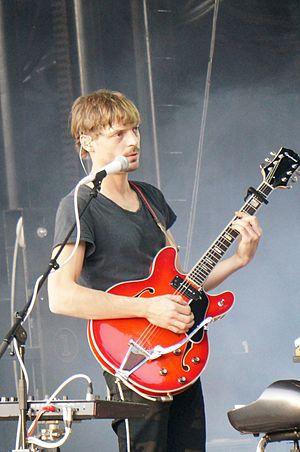
Clément Daquin lors de Elektricity XII.